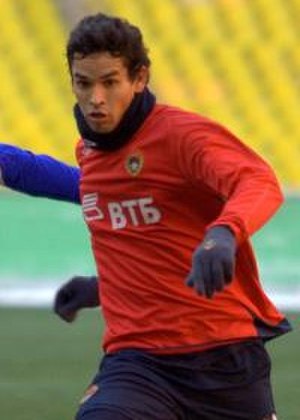
Dudu Cearense
Dudu Cearense er en brasiliansk fodboldspiller. Han har spillet 11 kampe for det brasilianske landshold, og har på klubplan blandt andet repræsenteret Rennes i Frankrig og de brasilianske storhold Atlético Mineiro og Botafogo.